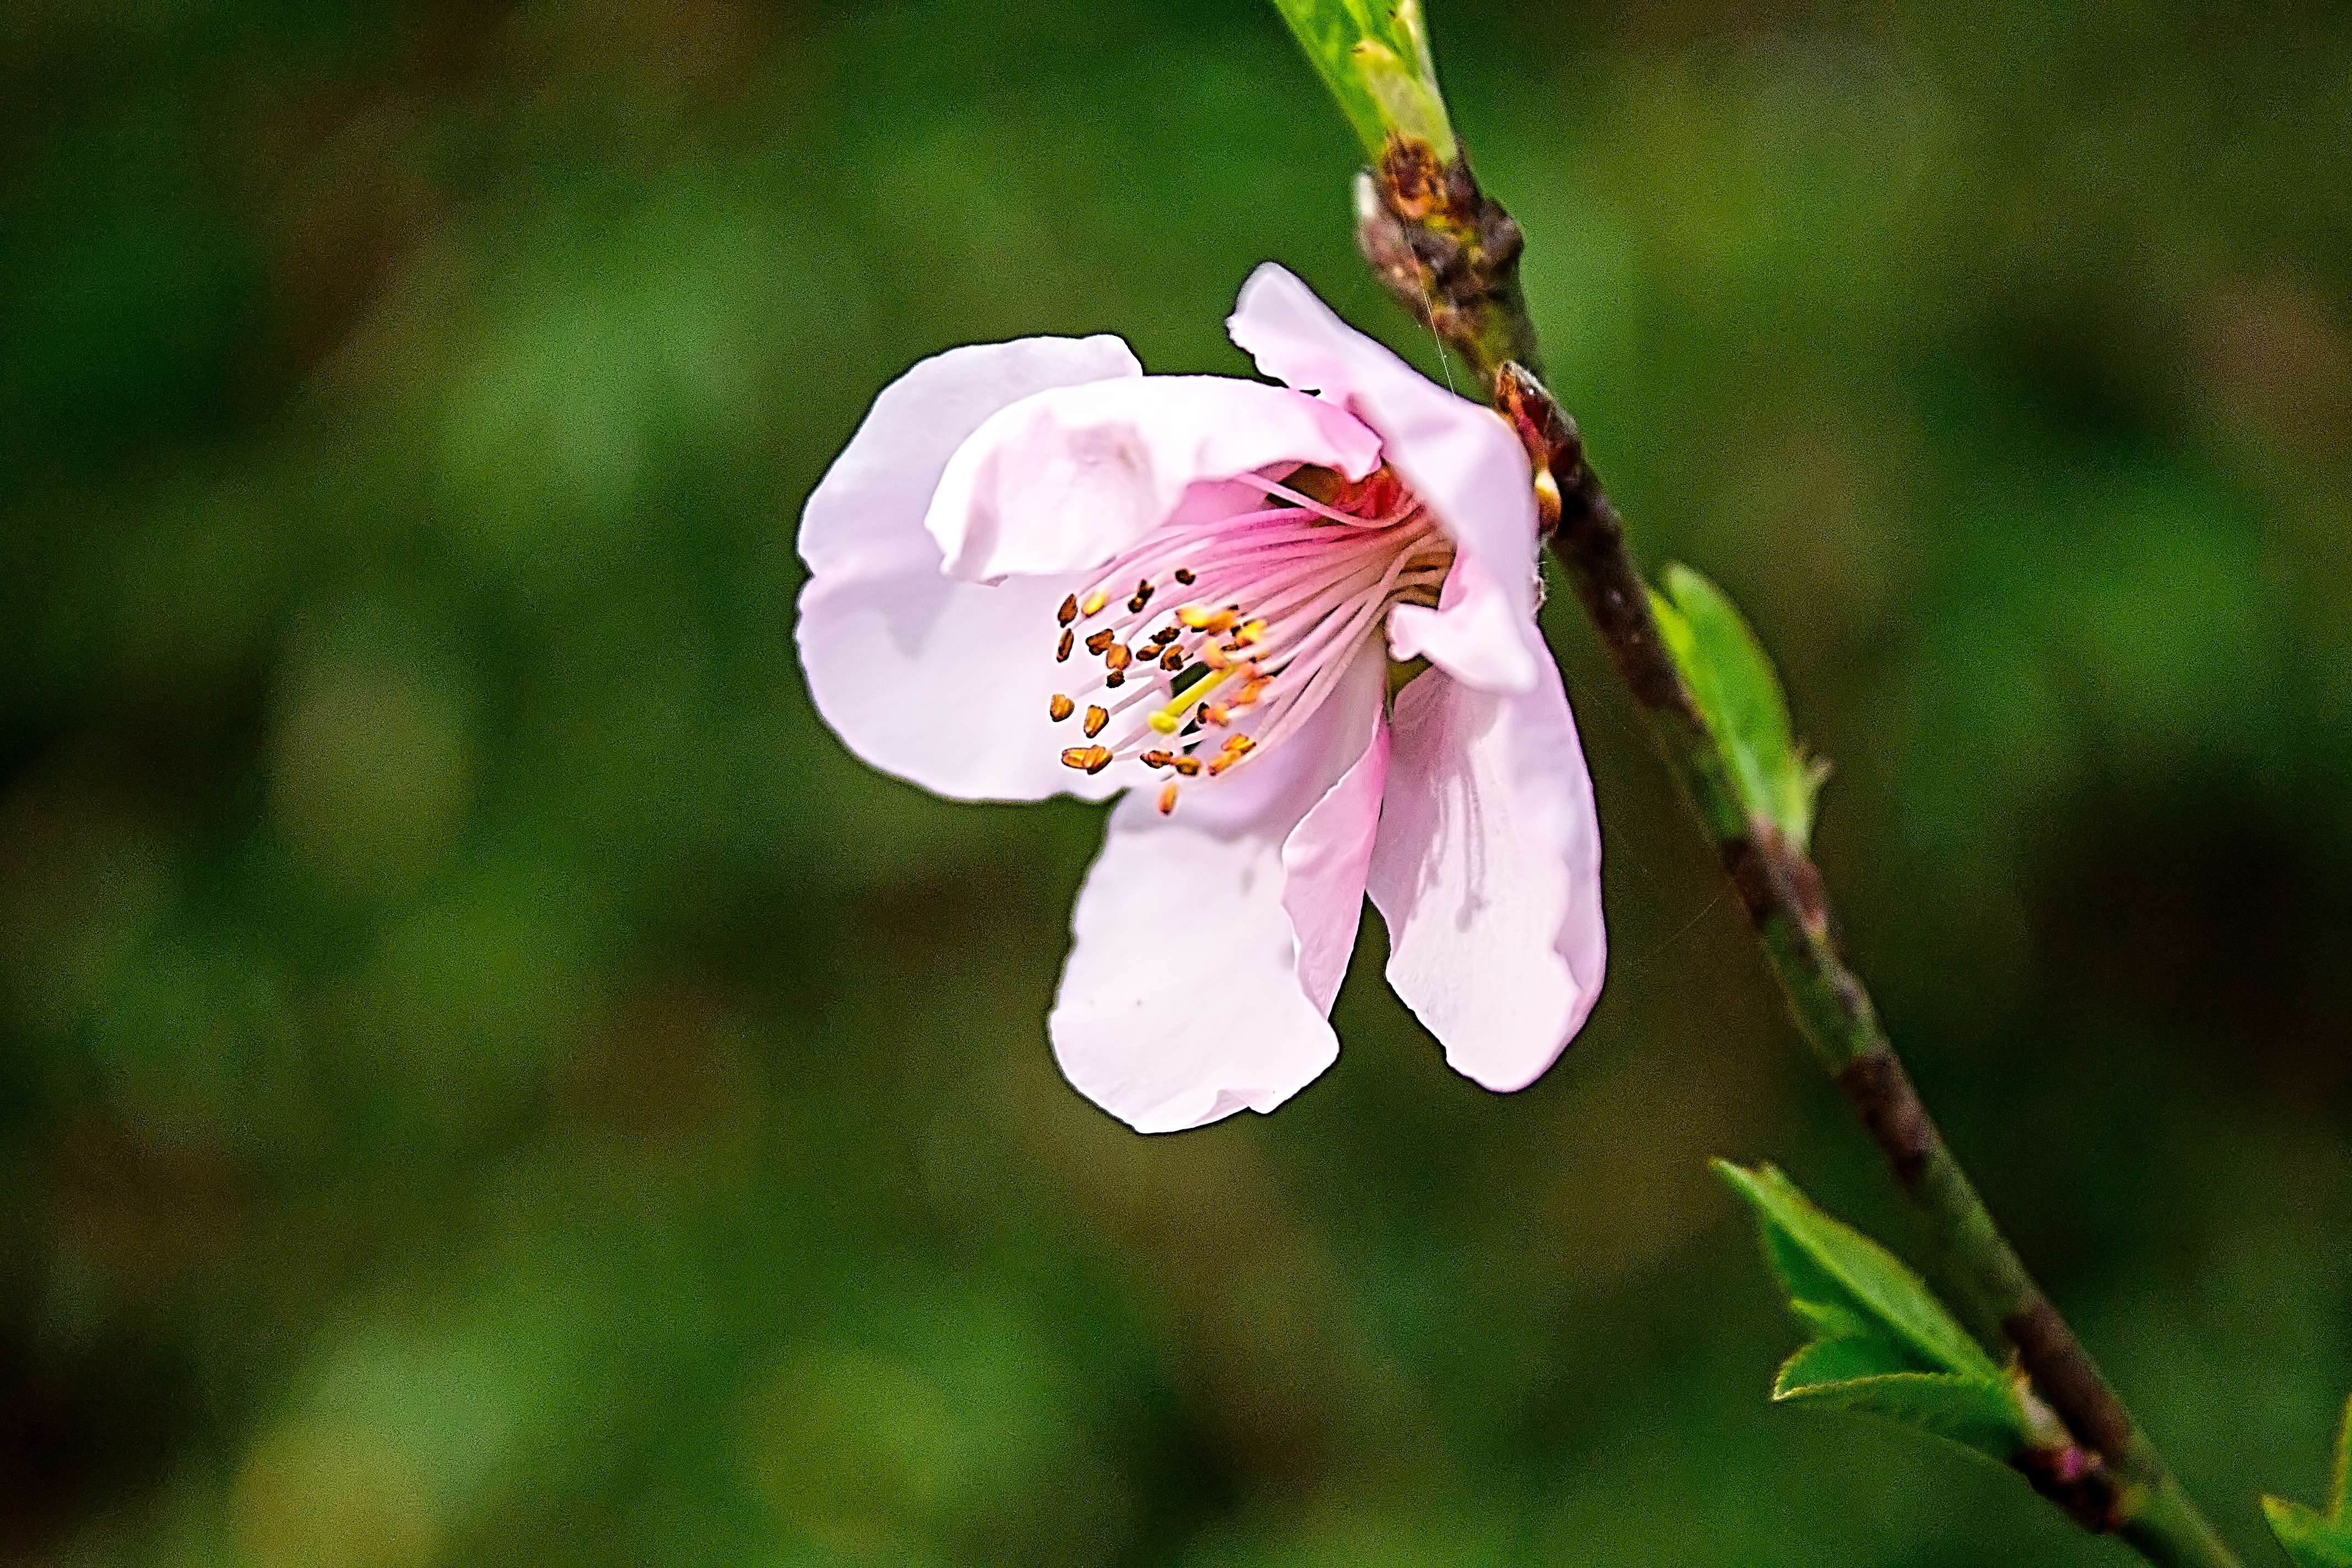
landscape, nature, branch, blossom, plant, photography, leaf, flower, petal, spring, green, macro, botany, garden, pink, flora, cherry blossom, wildflower, close up, april, cherry, macro photography, flowering plant, rose family, plant stem, land plant